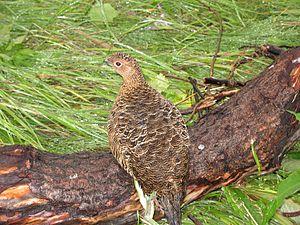
Le parc national de Hamra est un parc national de la Suède situé dans la commune de Ljusdal du comté de Gävleborg. Il couvre une superficie de 1 383 ha, dans une zone au relief peu prononcé, le long du cours de la rivière Svartån.
Le Tétras du Canada appartient à l'ancienne famille des tetraonidae actuellement incluse dans celle, plus vaste, des phasianidae. Selon ITIS, le nom de cette espèce est Canachites canadensis mais Alan P. Peterson, unique source d'ITIS pour ce qui concerne les oiseaux, l'indique comme Falcipennis canadensis, d'où le choix fait dans cet article. Le Tétras du Canada portait autrefois le nom de Tétras des savanes.